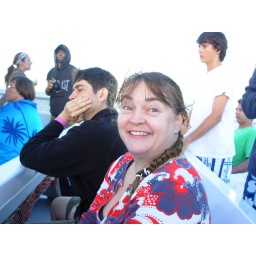
standing up and walking around on a moving boat is really hard, so i sat most of the time